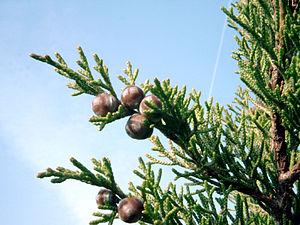
Le Genévrier de Phénicie, Genévrier de Lycie ou Genévrier rouge est un arbrisseau de la région méditerranéenne, où il pousse dans les lieux rocailleux, surtout sur le calcaire. Il se distingue du genévrier cade, qui a le même habitat, par ses feuilles en écailles et non en aiguilles.
Le parc urbain Pineta Castel Fusano est une aire protégée créée en 1980 par la région du Latium dans la ville de Rome.